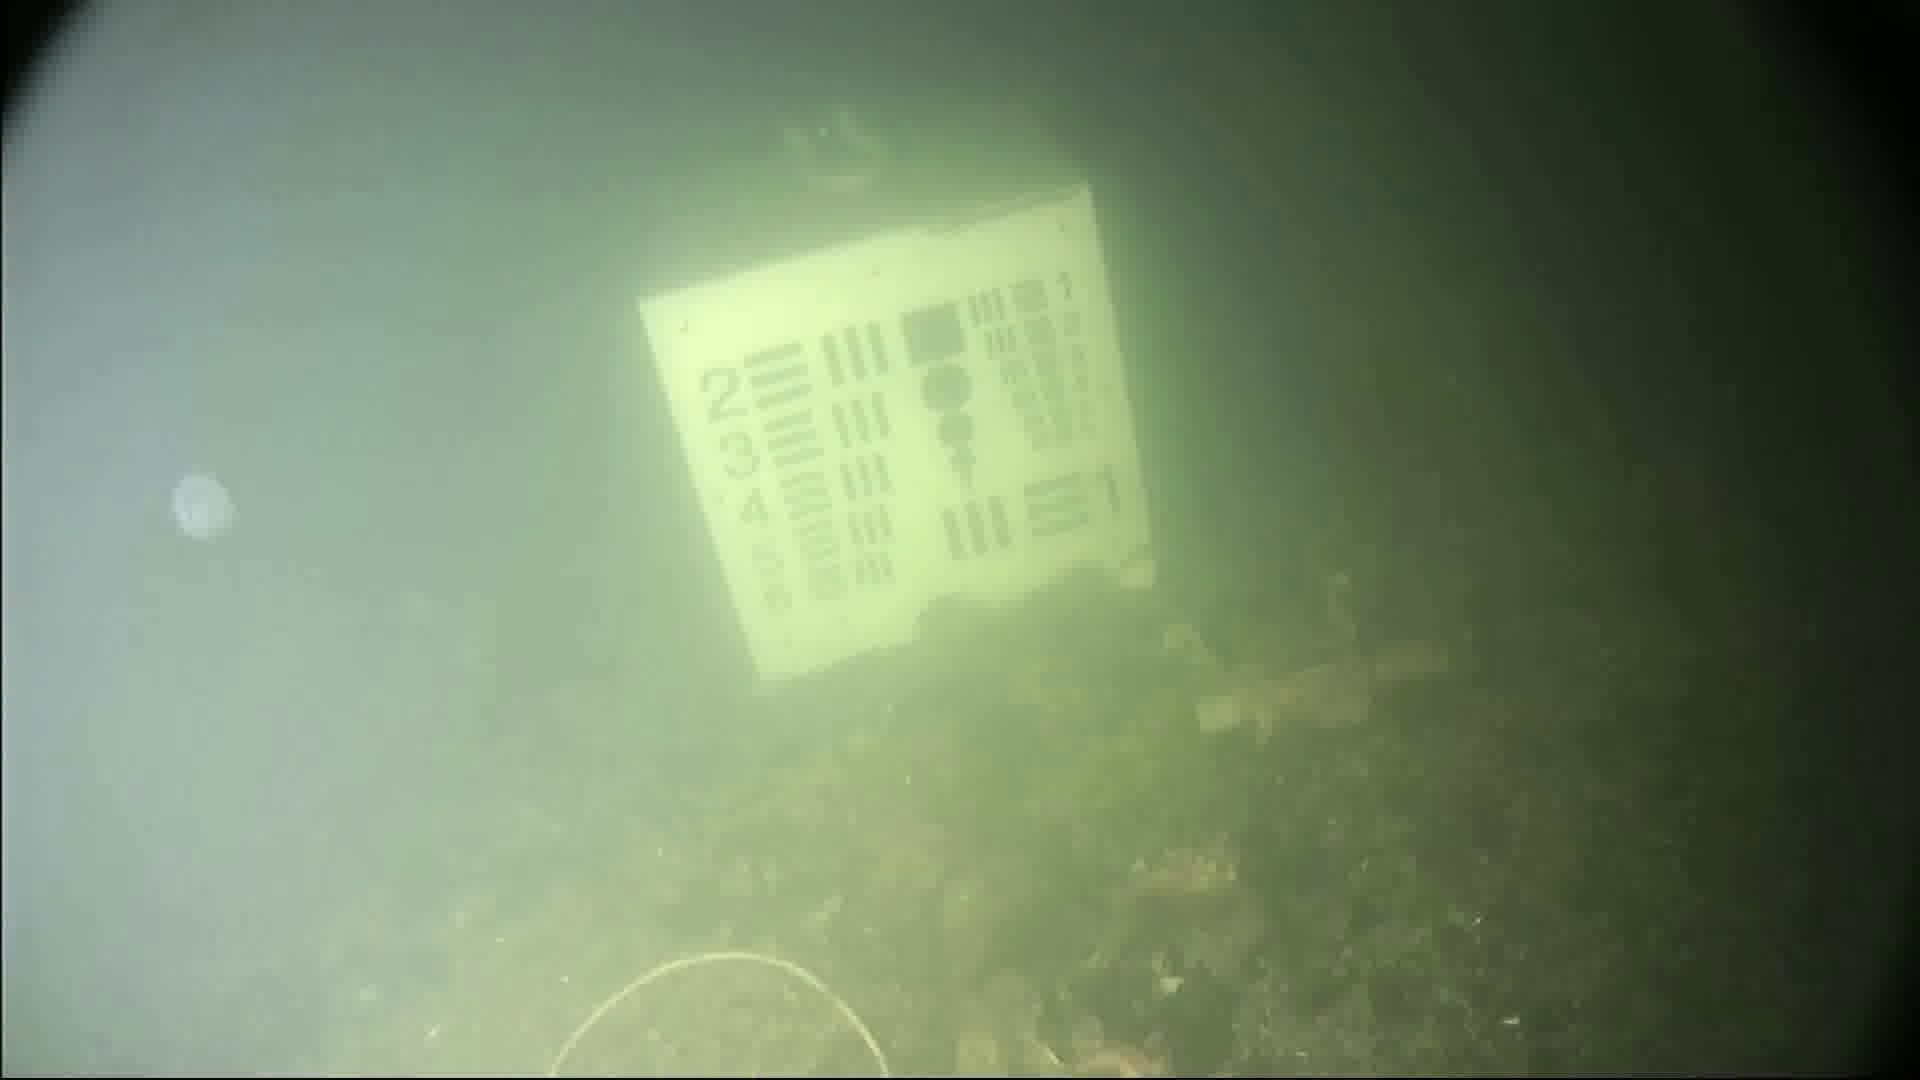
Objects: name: jellyfish